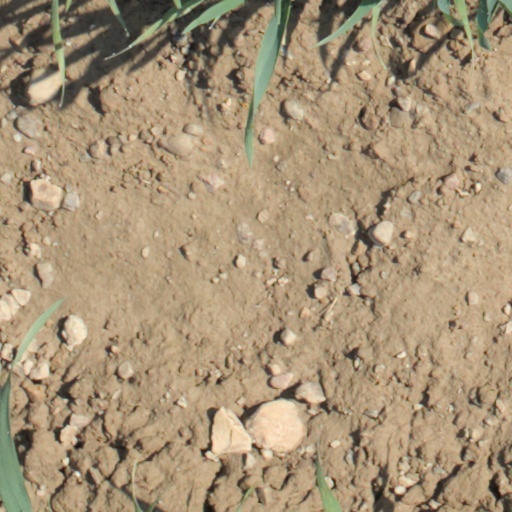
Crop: wheat